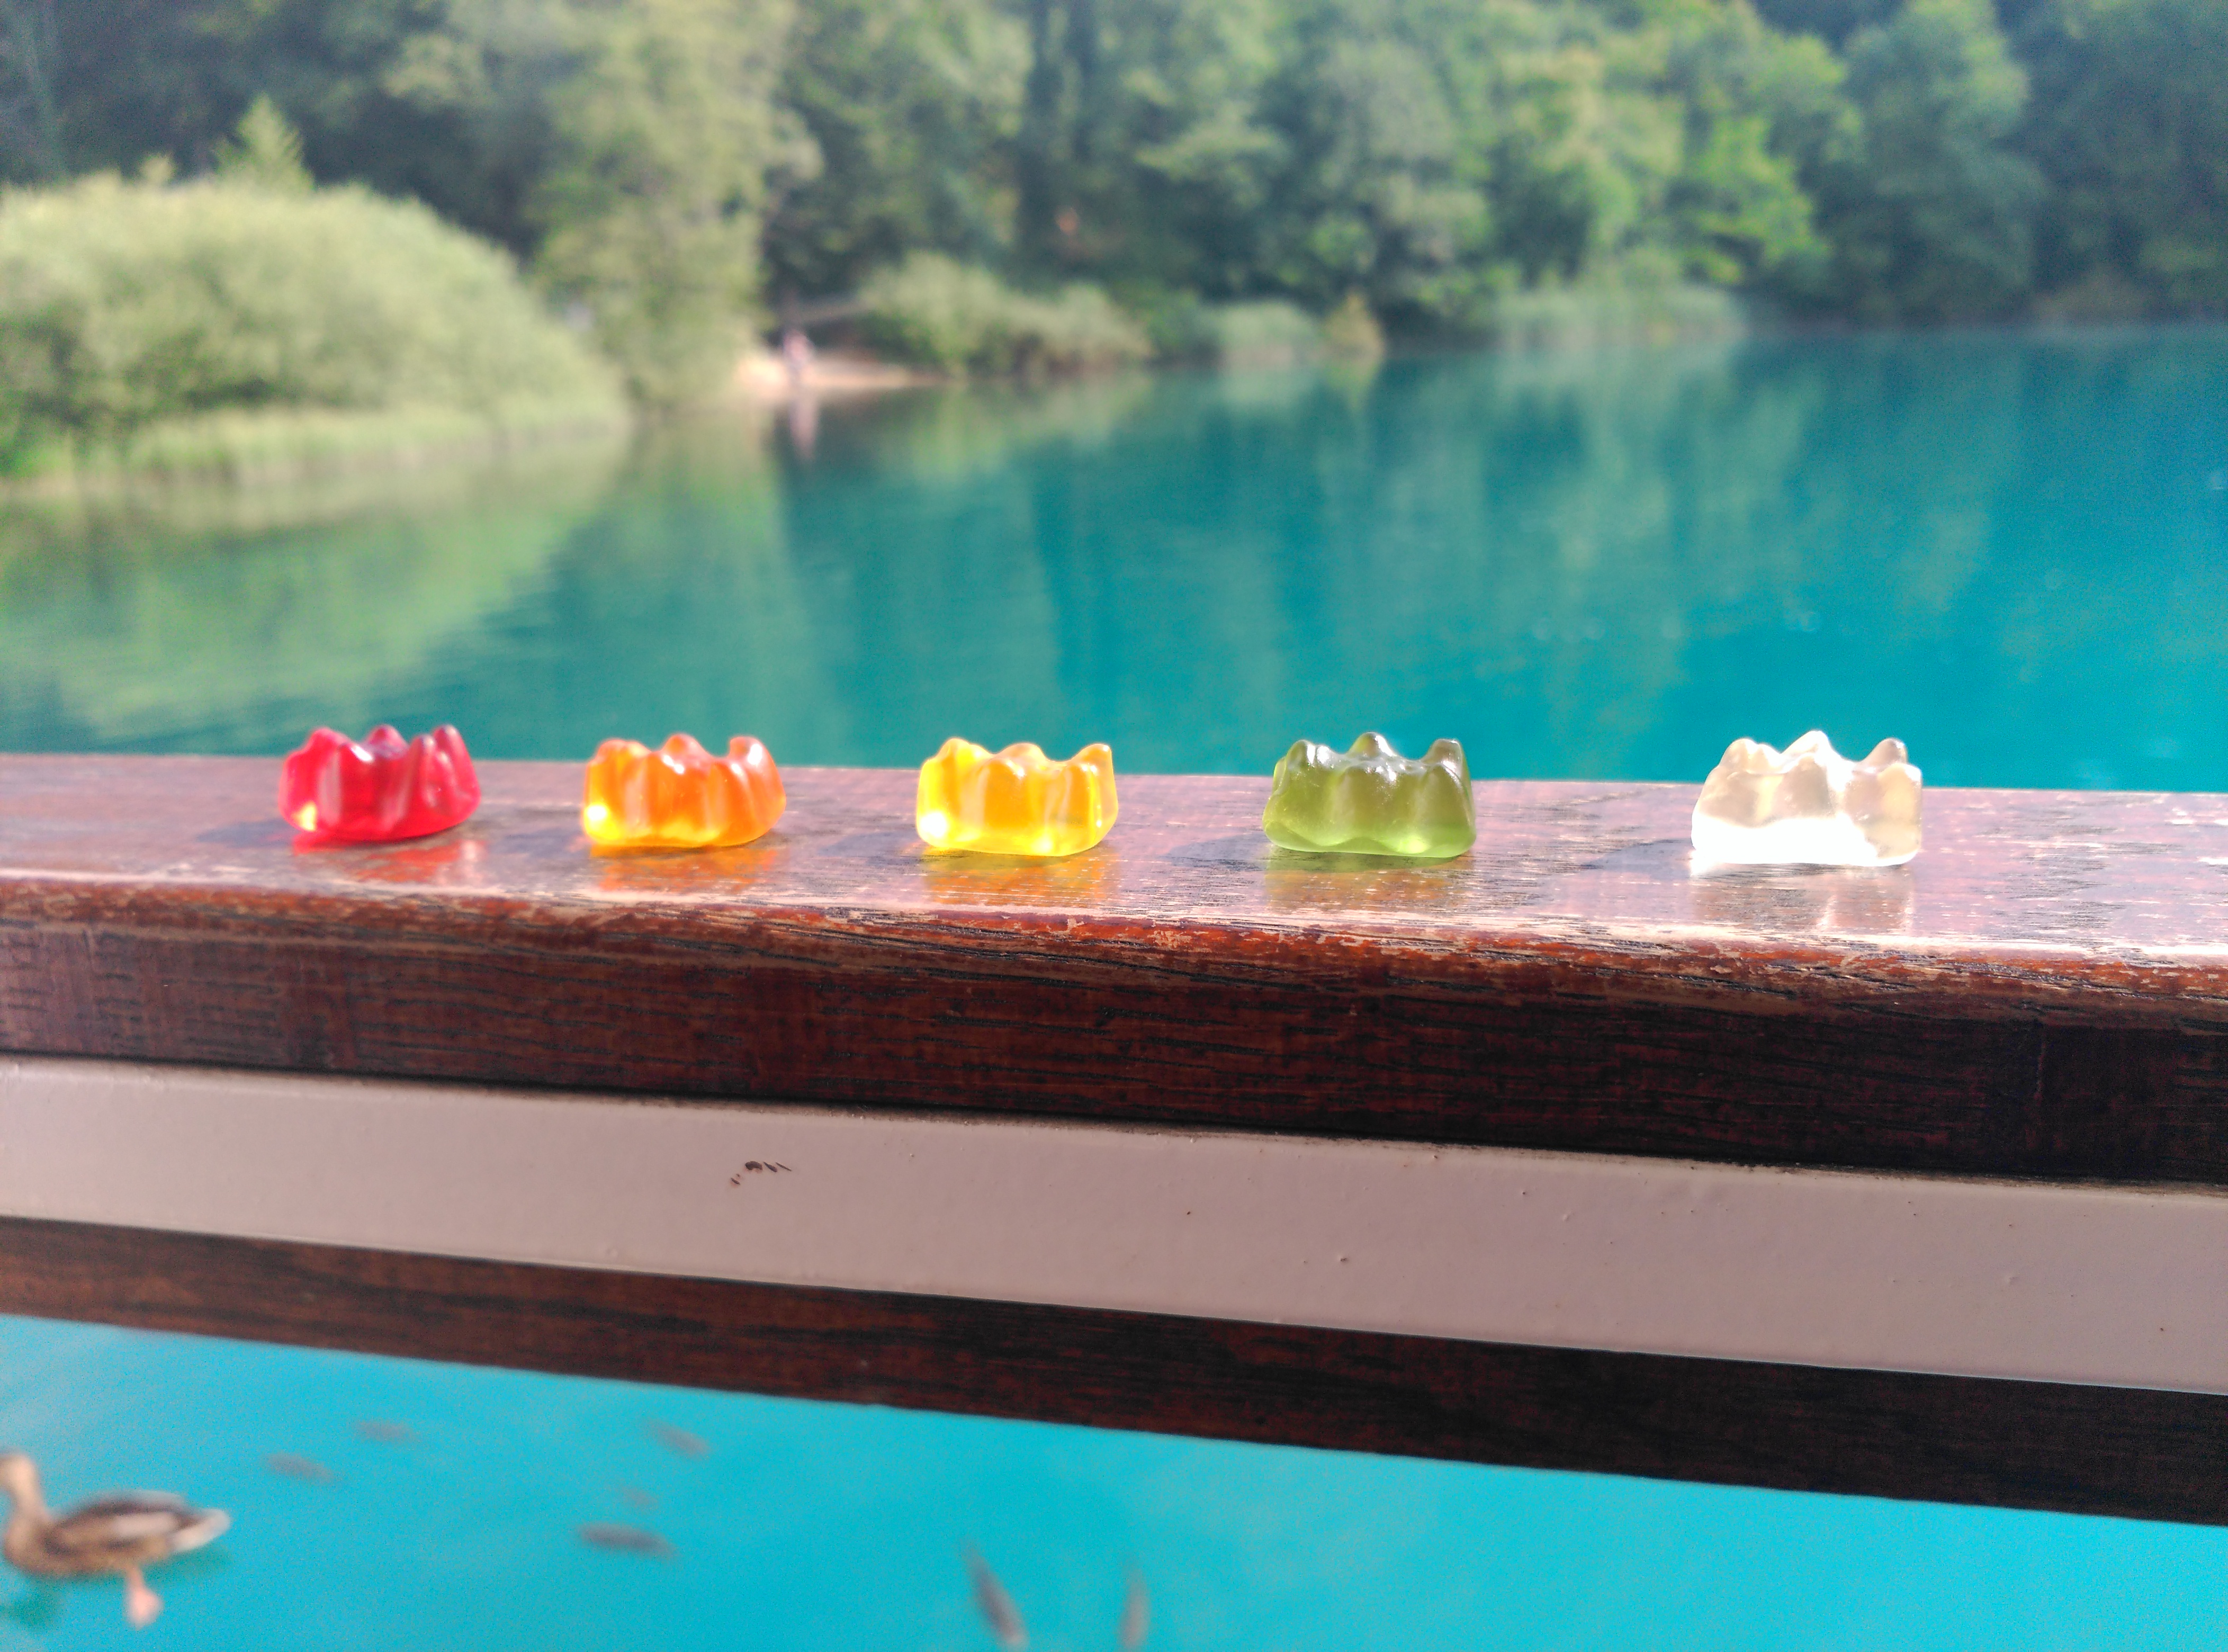
natural, vacation, table, lake, summer, leisure, recreation, vehicle